Experimental pop

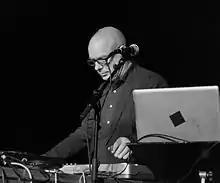
Brian Eno at a live remix in 2012

The 1970s work of ex-Roxy Music member musician Brian Eno is cited by Leigh Landy as an archetypal example of a pop musician who "applied developments from the experimental sector while creating their own experimental pop sector." Following his departure from Roxy Music in 1973, Eno began releasing a series of solo albums where he simultaneously developed his ambient, pop, and electronic styles. In the belief of pop musician Scott Miller, they were the era's "most successful" experimental pop artists, explaining that the key to Eno's success "appears to have been making a science out of decision points (see 'Oblique Strategies') rather than being willfully "weird" or "different" at the usual unexamined decision points"